Village of Addyston Historic District

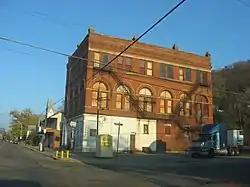
Downtown Addyston

The Village of Addyston Historic District is a historic district in the village of Addyston, located along the Ohio River near Cincinnati in Hamilton County, Ohio, United States. The remnant of two company towns, the district is primarily residential in character, with only occasional examples of larger architecture.